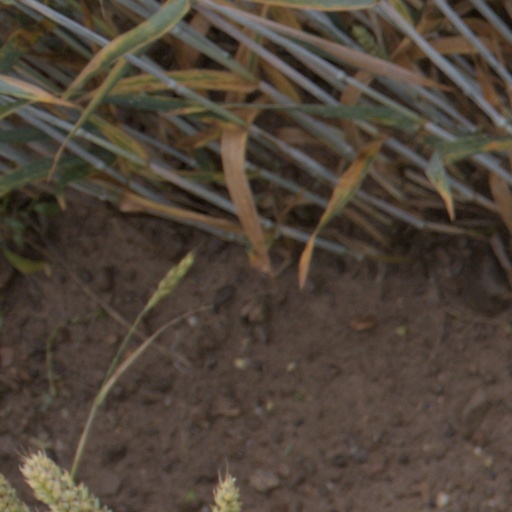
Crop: wheat